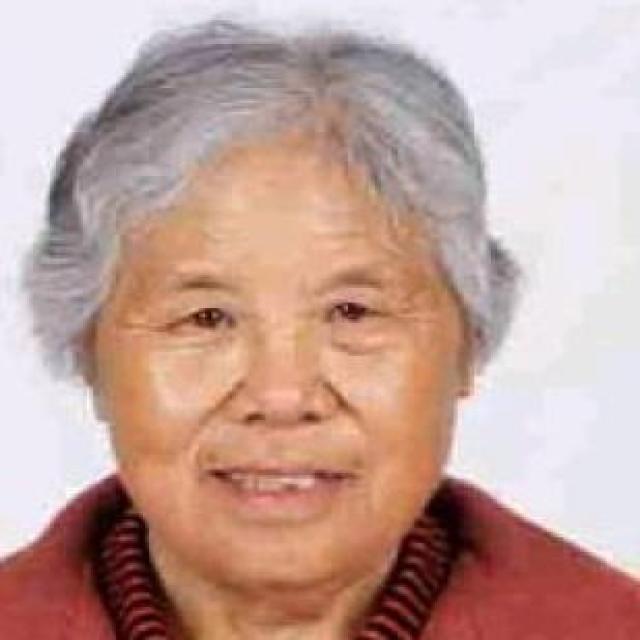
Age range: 65+